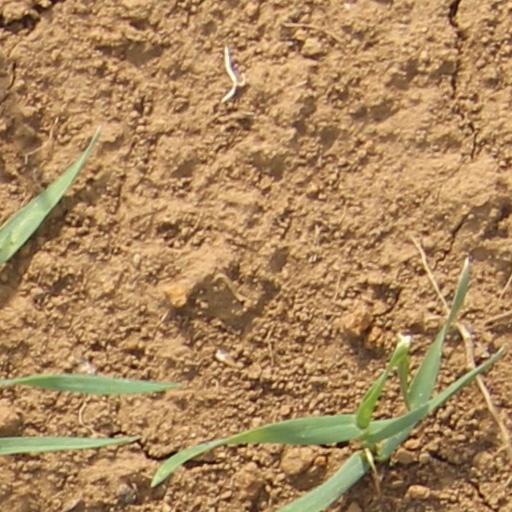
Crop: wheat